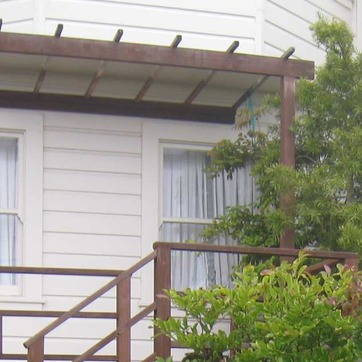
Material: glass